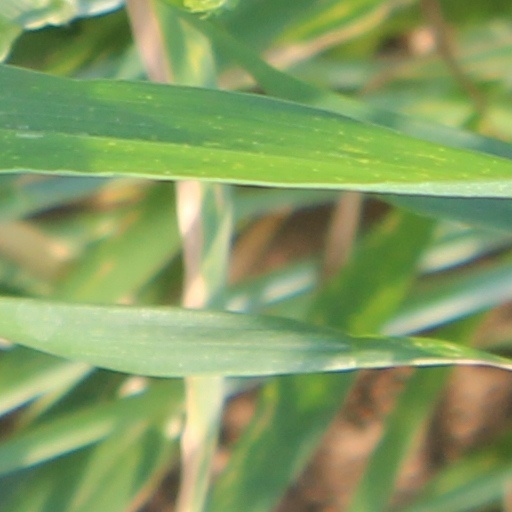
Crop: wheat